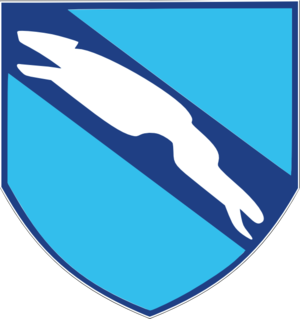
La Jagdgeschwader 7, surnommée Nowotny, est une unité de chasseurs de la Luftwaffe pendant la Seconde Guerre mondiale.